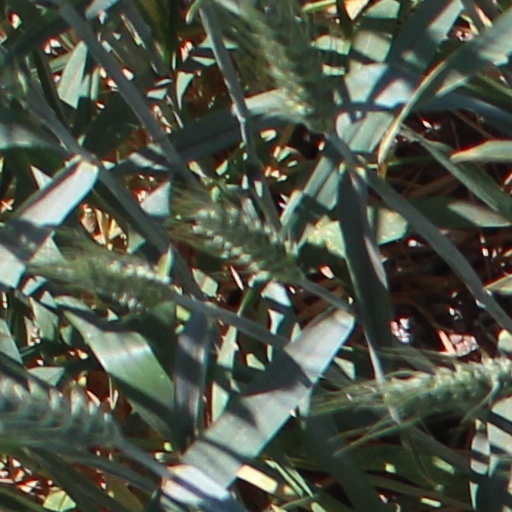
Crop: wheat